Cheng Zongyou

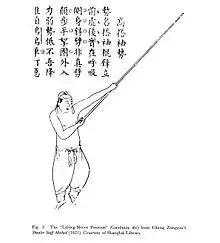
The "Lifting sleeve position" ("Gaodaxiu shi") from Cheng Zhongyou's "Shaolin Gunfa Changzong" (1621)

Cheng Zongyou 程宗猷 (1561–1636) was a Chinese martial artist. He is noted for his publication "Shaolin Gunfa Changzong" or "Elucidation of Shaolin Staff Techniques", as well as the "Gengyu Shengji" ("Skills Beyond Farming") which described various other weapons systems, including Japanese kenjutsu.